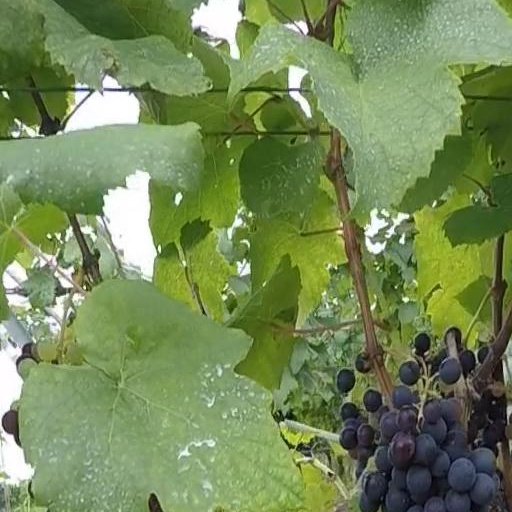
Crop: grape